Tundra swan

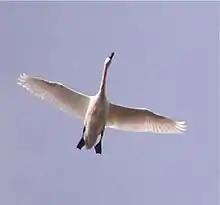
Adult whistling swan in flight. Seen from below, all "Arctic" swans look almost identical

The whistling swan is the most common swan species of North America, estimated to number almost 170,000 individuals around 1990. Its numbers seem to be slowly declining in the west of its range since the late 19th century, coincident with the expansion of human settlement and habitat conversion in the birds' wintering areas; the eastern whistling swan populations on the other hand seem to be increasing somewhat, and altogether its numbers seem to have slightly risen in the late 20th century (the population was estimated at 146,000 in 1972). Bewick's swan remains far less known; although its population is in decline in northwestern Europe, for currently unexplained reasons. The European winter population was estimated at 16,000–17,000 about 1990, with about 20,000 birds wintering in east Asia. The Iranian wintering population is small—1,000 birds or so at most—but they usually disperse to several sites, some of which are still unknown to scientists.